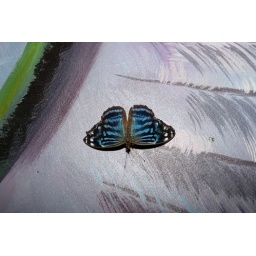
a butterfly in golden gate park 10-08